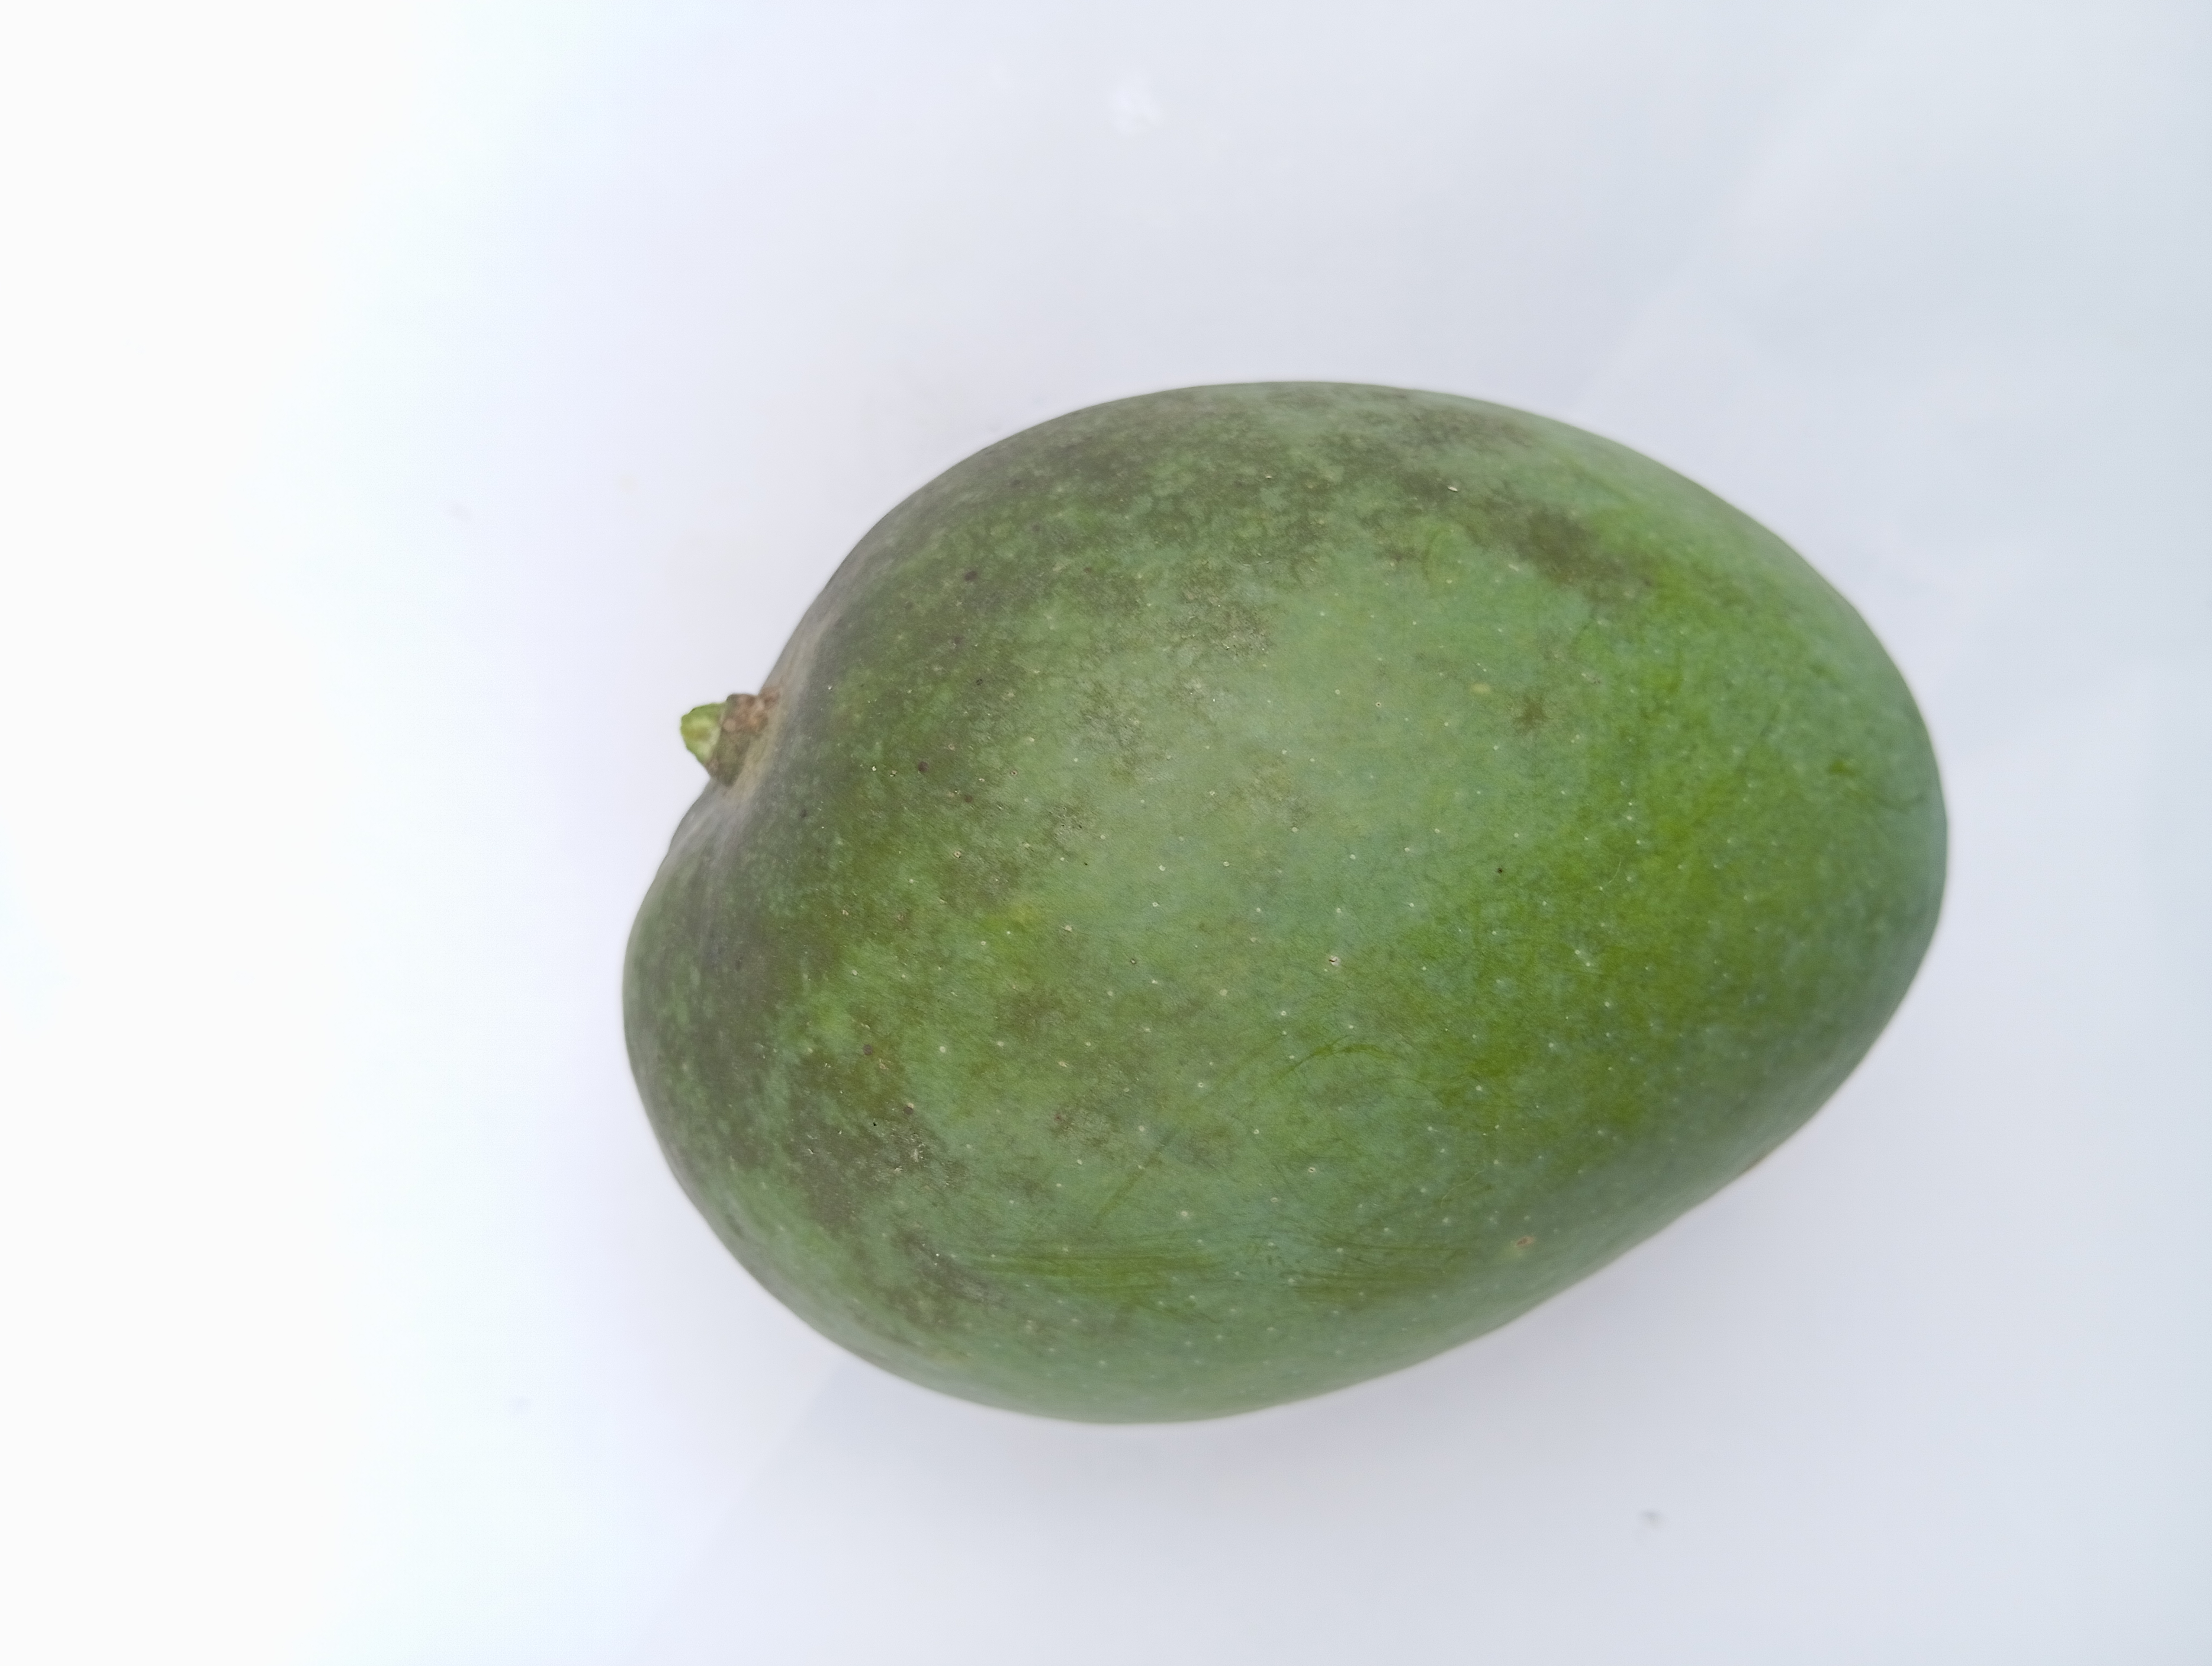
Mango variety: Harivanga